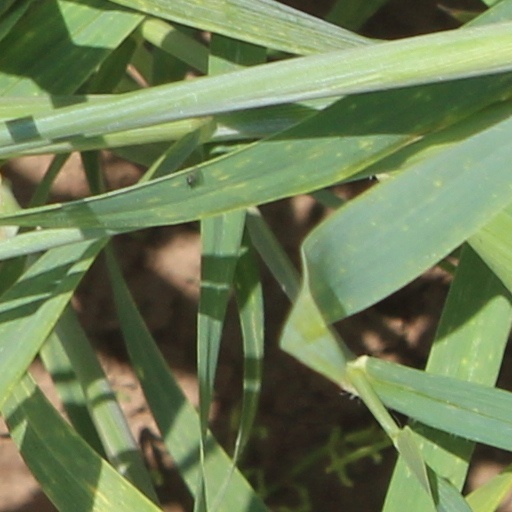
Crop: wheat